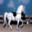
Label: horse